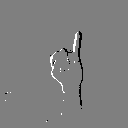
ASL letter: i